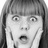
Emotion: surprise